Julius Schiller

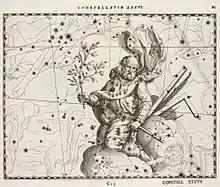
Orion is renamed as Saint Joseph.

In the year of his death, Schiller, with Bayer's assistance, published the star atlas "Coelum Stellatum Christianum" which replaced the pagan names of constellations with biblical and early Christian figures. Specifically, Schiller replaced the zodiacal constellations with the twelve apostles, the northern constellations by figures from the New Testament, and the southern constellations by figures from the Old Testament.